Hayashi Akira

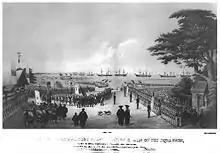
Landing of Commodore Perry, officers & men of the squadron, to meet the Imperial commissioners at Yokohama (Kanagawa) July 14, 1853. Lithograph by Sarony & Co., 1855, after Wilhelm Heine

Significantly, this would have been the first time the emperor's counsel was actively sought since the establishment of the Tokugawa shogunate. The most easily identified consequence of this transitional overture would be the increased numbers of messengers which were constantly streaming back and forth between Tokyo and Kyoto during the next decade. There is no small irony in the fact that this 19th-century scholar/bureaucrat would find himself at a crucial nexus of managing political change—moving arguably "by the book" through uncharted waters with well-settled theories as the only guide.